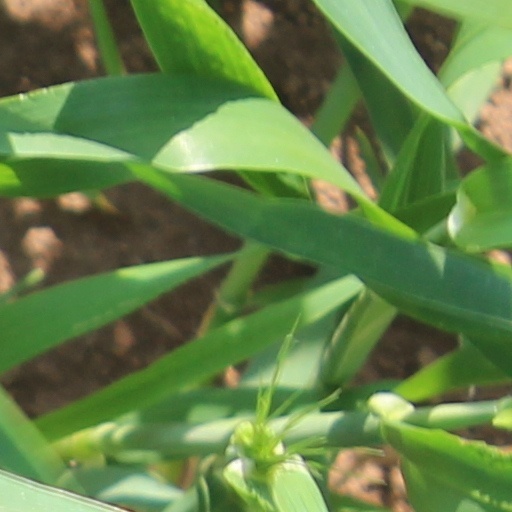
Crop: wheat